Republic of Ireland

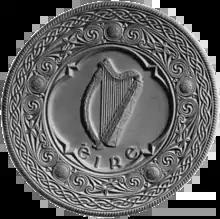
The seal of the president of Ireland, incorporating a harp

Patricia Lynch was a prolific children's author in the 20th century, while Eoin Colfer's works were NYT Best Sellers in this genre in the early 21st century. In the genre of the short story, which is a form favoured by many Irish writers, the most prominent figures include Seán Ó Faoláin, Frank O'Connor and William Trevor. Well known Irish poets include Patrick Kavanagh, Thomas McCarthy, Dermot Bolger, and Nobel Prize in Literature laureates William Butler Yeats and Seamus Heaney (born in Northern Ireland but resided in Dublin). Prominent writers in the Irish language are Pádraic Ó Conaire, Máirtín Ó Cadhain, Séamus Ó Grianna, and Nuala Ní Dhomhnaill.